Bachata (music)

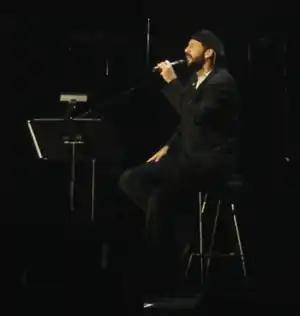
Dominican singer-songwriter Juan Luis Guerra.

Juan Luis Guerra's Grammy-winning 1992 release, "Bachata Rosa", is credited with making the genre more acceptable and helping bachata achieve legitimacy and international recognition. Although he used the word "bachata" in the album title, his songs have a more traditional bolero sound.